Royal Expedition

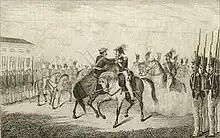
The Embrace of Bergara put an end to the First Carlist War in the Basque Country (1839)

The expedition showed that the Carlists were too weak to decisively carry out military operations deep within Cristino territory and were only effective within areas already strongly under their control. Their failure to take the Capital resulted in significantly reduced international support and on 23 October the Manifesto of Arceniega led the path to purges. In a proclamation made at this town, the insurgent king Carlos said that the Expedition had been just a "promising dress rehearsal", back-tracking on claims that the previous march on Madrid would be the "definitive" end of the war, for a future offensive of "national liberation". Radical members of a political ideology called apostolicism (a branch of Spanish absolutism) started to dominate the Carlist court, "launch[ing] public proclamations describing the Expedition’s failure as the work of [a] hated peace faction". Moderates were removed from cabinet positions leading to leaders such as Teijeiro and Guergué to take over. These new cabinet members antagonized the army, especially the Commander-in-chief Rafael Maroto, resulting in deep division within the Carlist ranks.